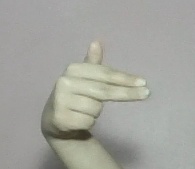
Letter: ghain